Vaanku (film)

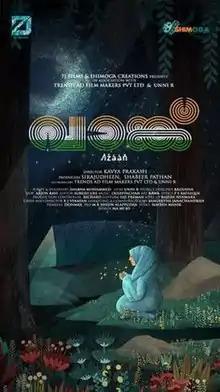

Vaanku is an Indian Malayalam-language drama film directed by Kavya Prakash based on the 2018 short story of the same name by Unni R. Produced by Shimoga Creations, 7 J Films, and Trends Ad Film Makers, in association with Unni R., the film stars Anaswara Rajan, Nandhana Varma, Gopika Ramesh, and Meenakshi Unnikrishnan in the lead roles. Anaswara Rajan stars as Rasiya, a girl who desires to sing aloud Adhan, the Islamic summons to prayer. It also features Joy Mathew, Thesni Khan, Vineeth, Sreekanth Murali, and Prakash Bare in supporting roles. The screenplay was written by Shabna Mohammed, and Ouseppachan composed the soundtrack. Arjun Ravi served as the cinematographer. Development of the film began in September 2018 and principal photography took place in June 2019.